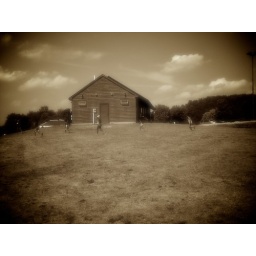
Kids running to the beach on the lake at Rock Gap park in Maryland